Handley Page Hampden

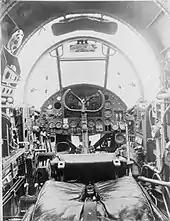
Hampden cockpit

The wings were made up of three large units: centre section, port outer wing and starboard outer wing, which were also subdivided. Each section was built around a main girder spar, leading edge section and trailing edge section. The wing made use of wingtip slots and hydraulically actuated trailing edge flaps; the flaps and ailerons had stress-bearing "D"-spars. According to Moyes, the configuration of the wing was a key feature of Hampden, being highly tapered and designed to exert low levels of drag; these attributes were responsible for the aircraft's high top speed for the era of while retaining a reasonably low landing speed of .